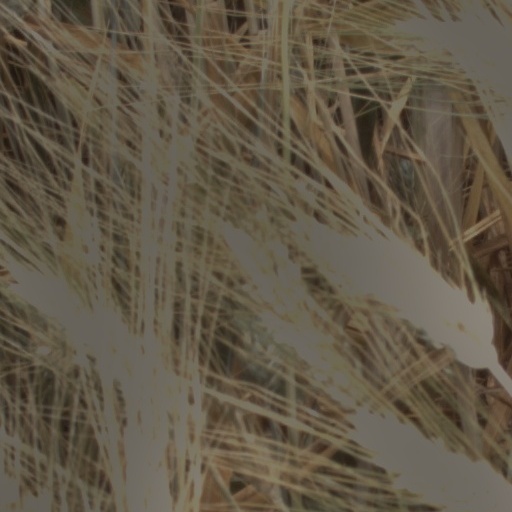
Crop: wheat